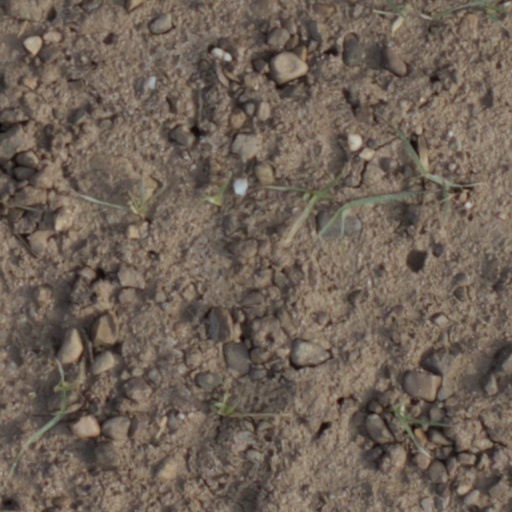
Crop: wheat